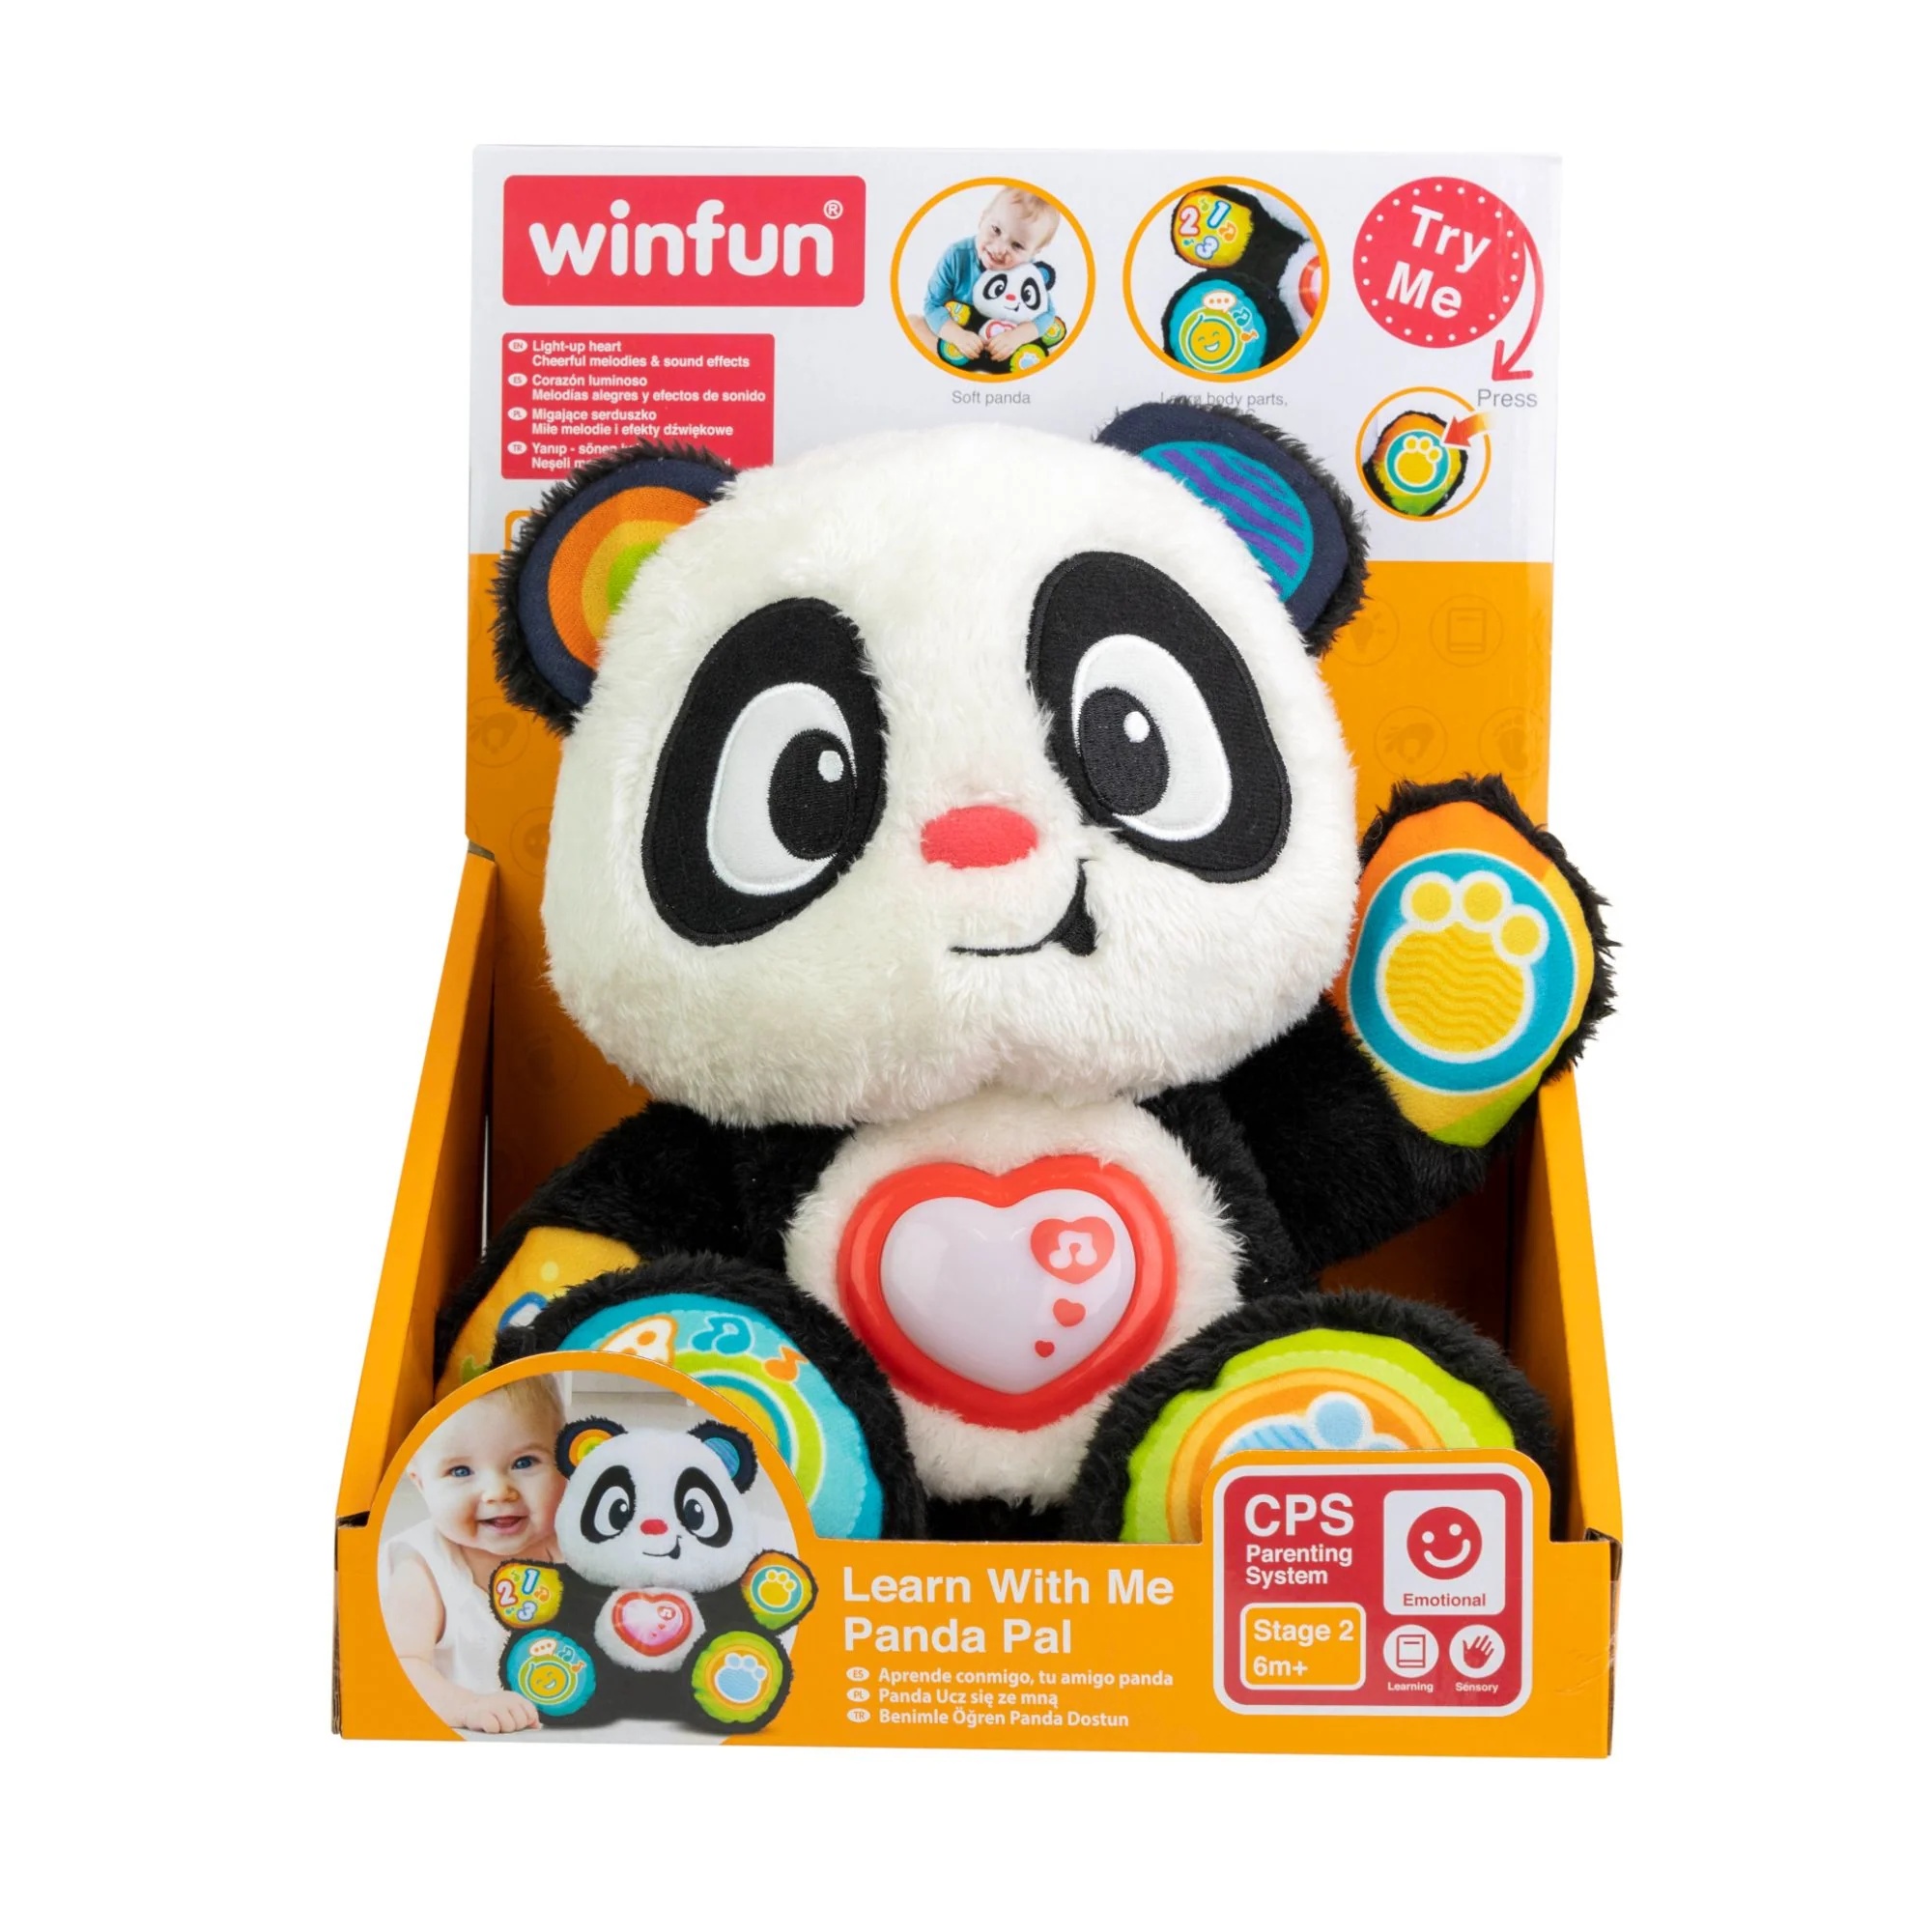
Winfun Learn With Me Panda Pal MUSICAL ONLY
Soft and Cuddly Learn with me Panda features a light up heart. Encourages children to learn 123 and ABC through melodies and sound effects. Does not include voice. Music only. From 6 months + Includes 3 x AAA batteries (demo purposes only)
Brand: Winfun
Category: Toys & Games > Toys > Musical Toys